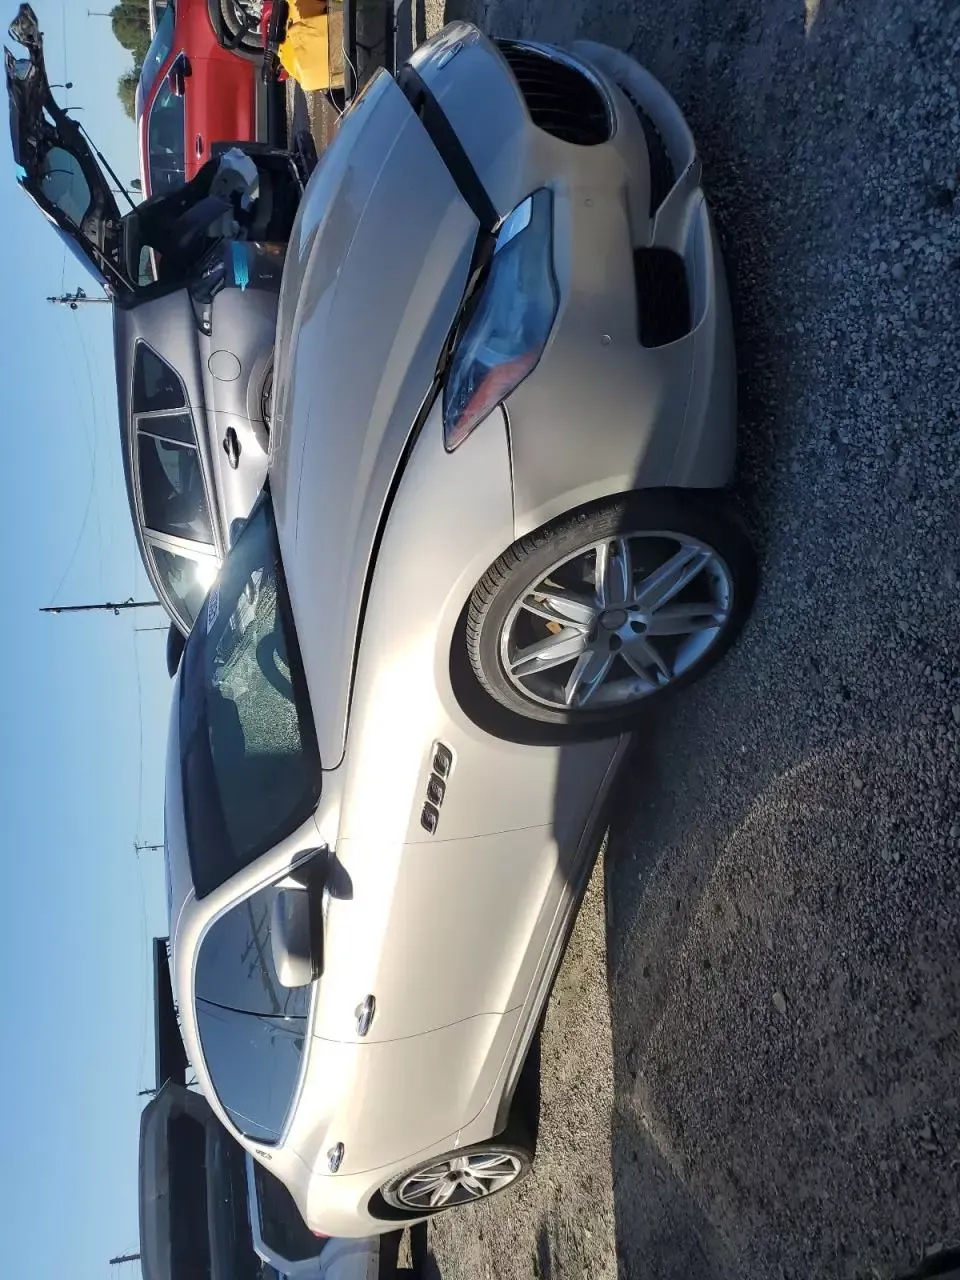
Aucun dommage détecté.
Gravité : aucun